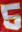
Number: 5